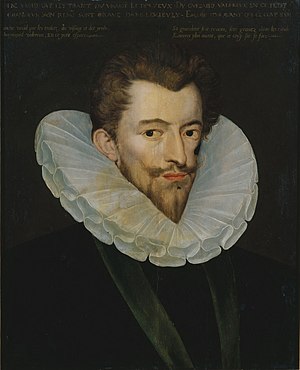
Henrik 1. af Guise
Henrik af Guise (omkring 1588). Maleri på Musée Carnavalet, Paris
Henrik 1., Hertug af Guise var en fransk adelsmand. Som leder af Den Katolske Liga i Den Franske Religionskrig var han en af initiativtagerne til Bartholomæusnatten 24. august 1572.